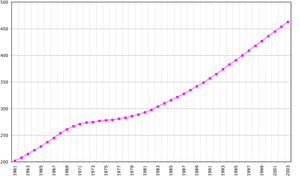
Cet article contient des statistiques sur la démographie au Cap-Vert.